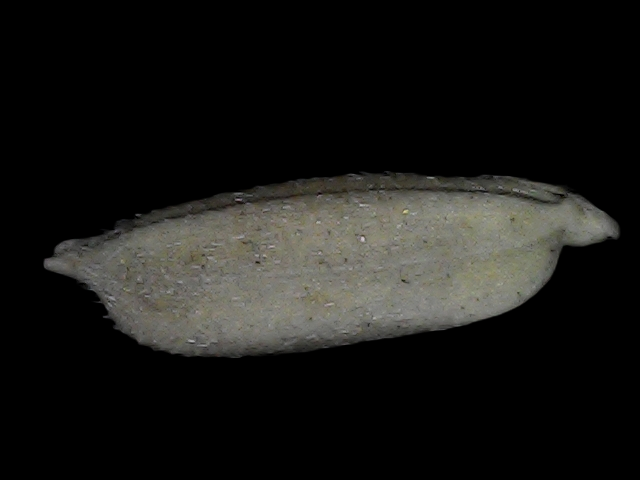
Rice variety: Bd79